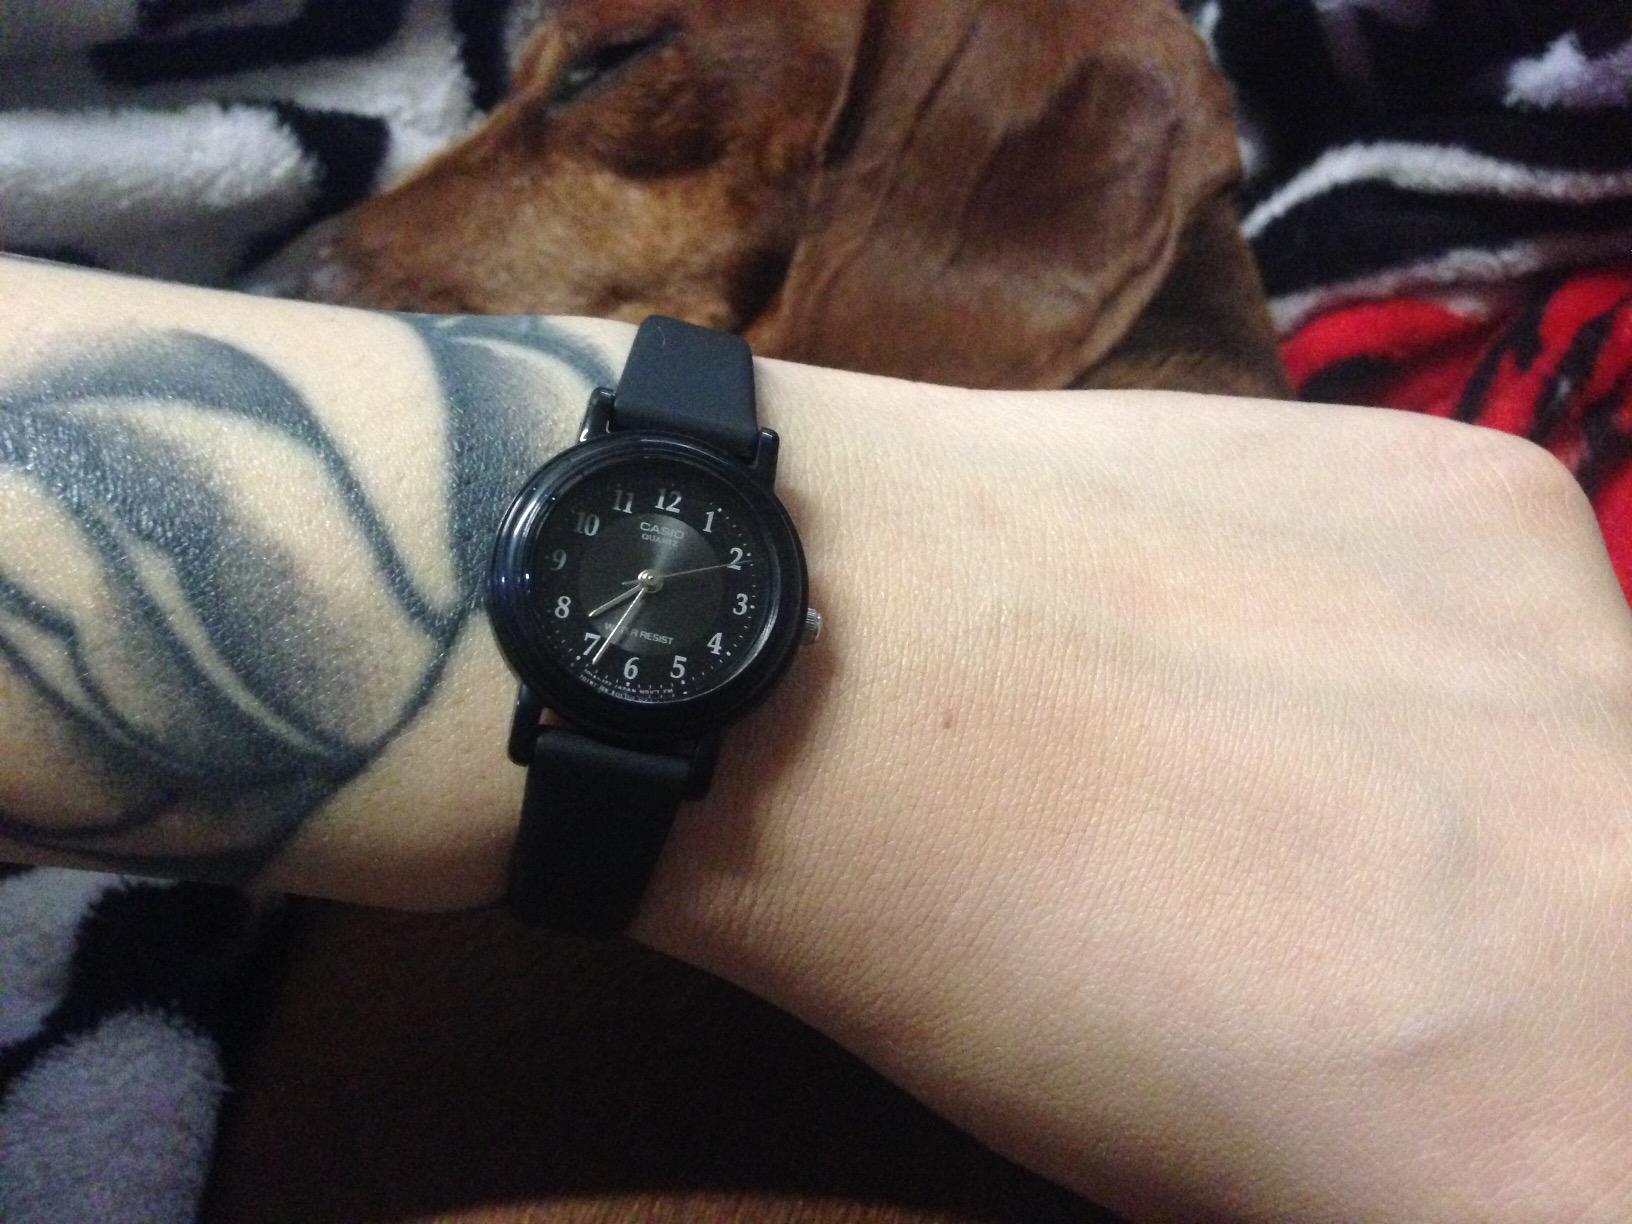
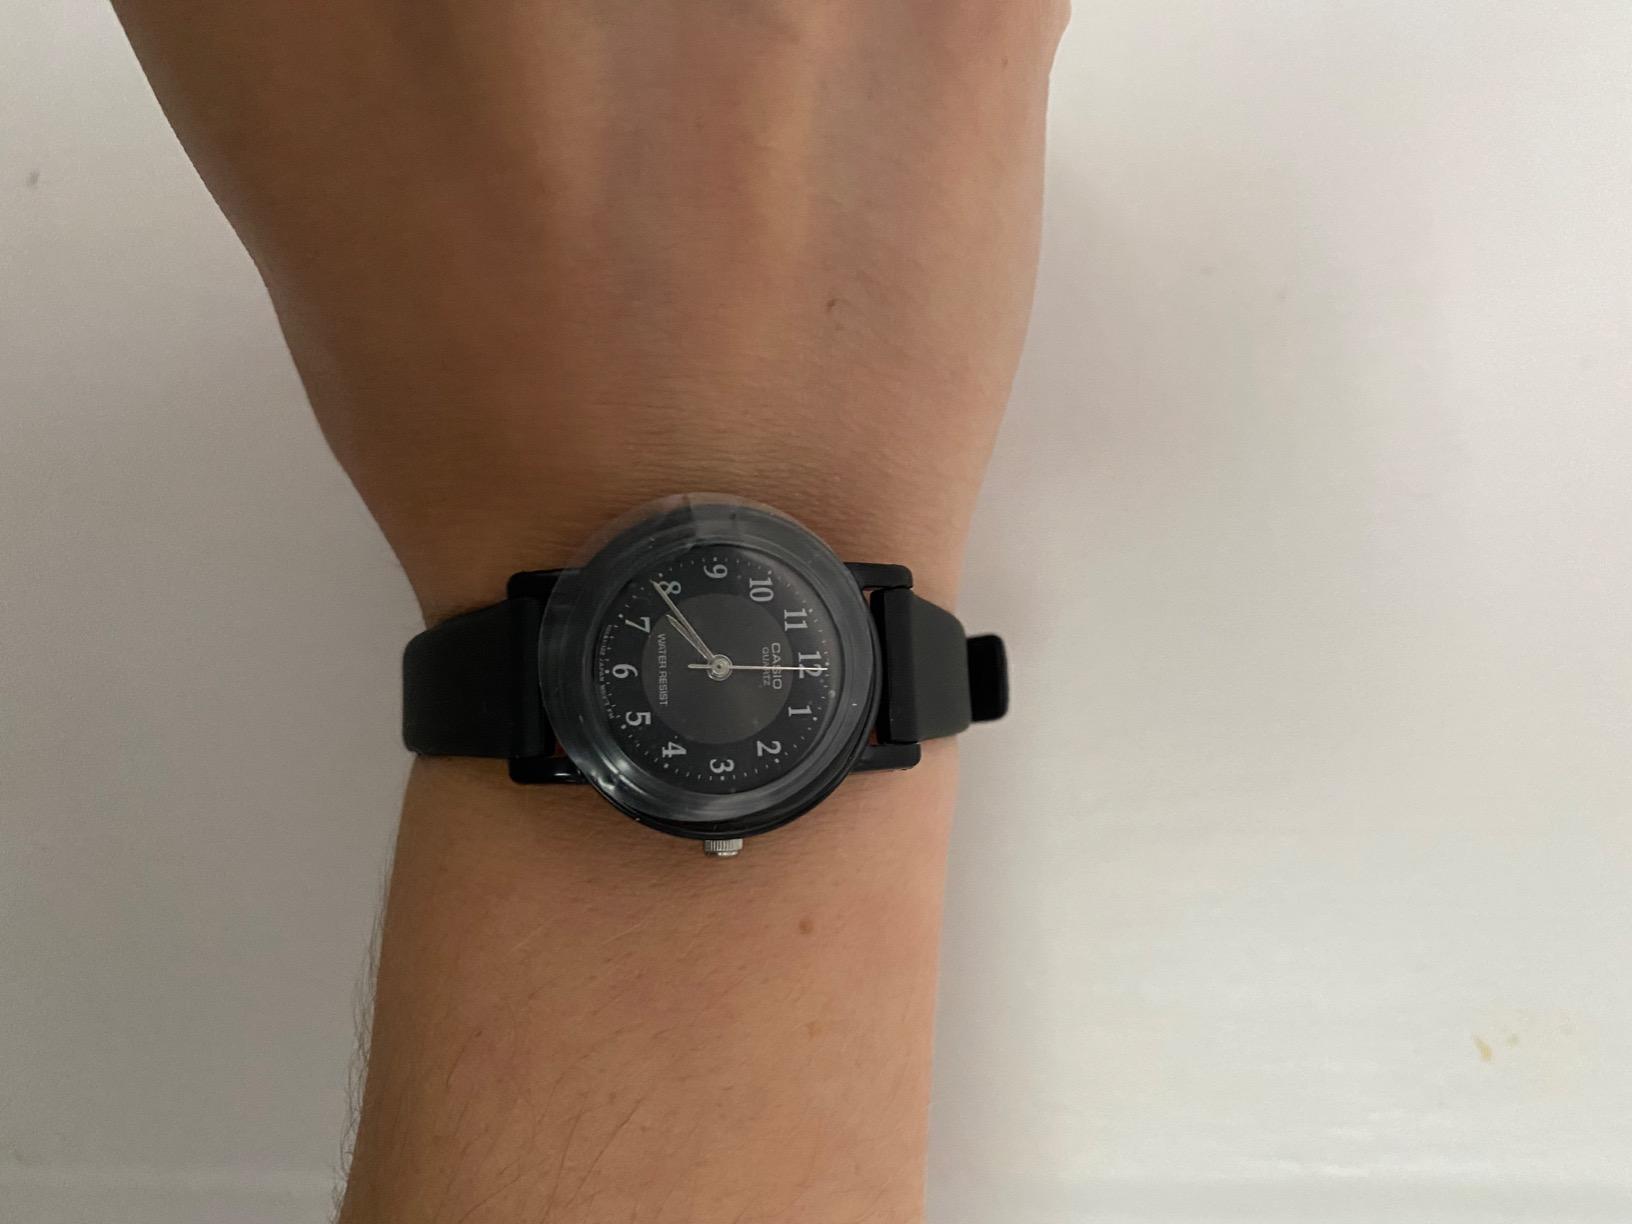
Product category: accessories_watch
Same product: yes